Bernard Membe

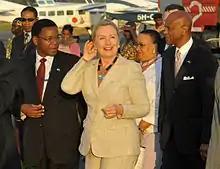
Membe with Hillary Clinton at the Dar es Salaam Airport, 2011

Membe served as a national security analyst at the President's Office from 1978 to 1989. He thereafter attended Johns Hopkins University in Washington, D.C. where he studied international relations from 1990 to 1992. In 1992, he was assigned to serve as an Advisor of the Tanzanian High Commissioner in Ottawa, Canada, where he served until 2000.